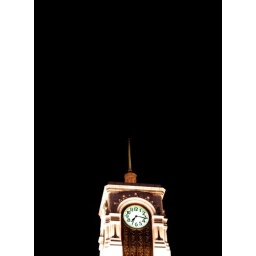
A tower clock in Ginza